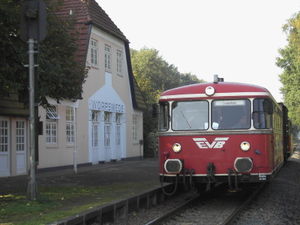
Worpswede / Galleri
Worpswede er en kommune i Landkreis Osterholz i den tyske delstat Niedersachsen, beliggende ved floden Hamme nordøst for Bremen midt i Teufelsmoor og er en statsanerkendt rekreationsby. Landskabsmæssigt er byen præget af den 51 meter høje Weyerberg, der rager op over omgivelserne. De ældste spor af bebyggelse går tilbage til bronzealderen.